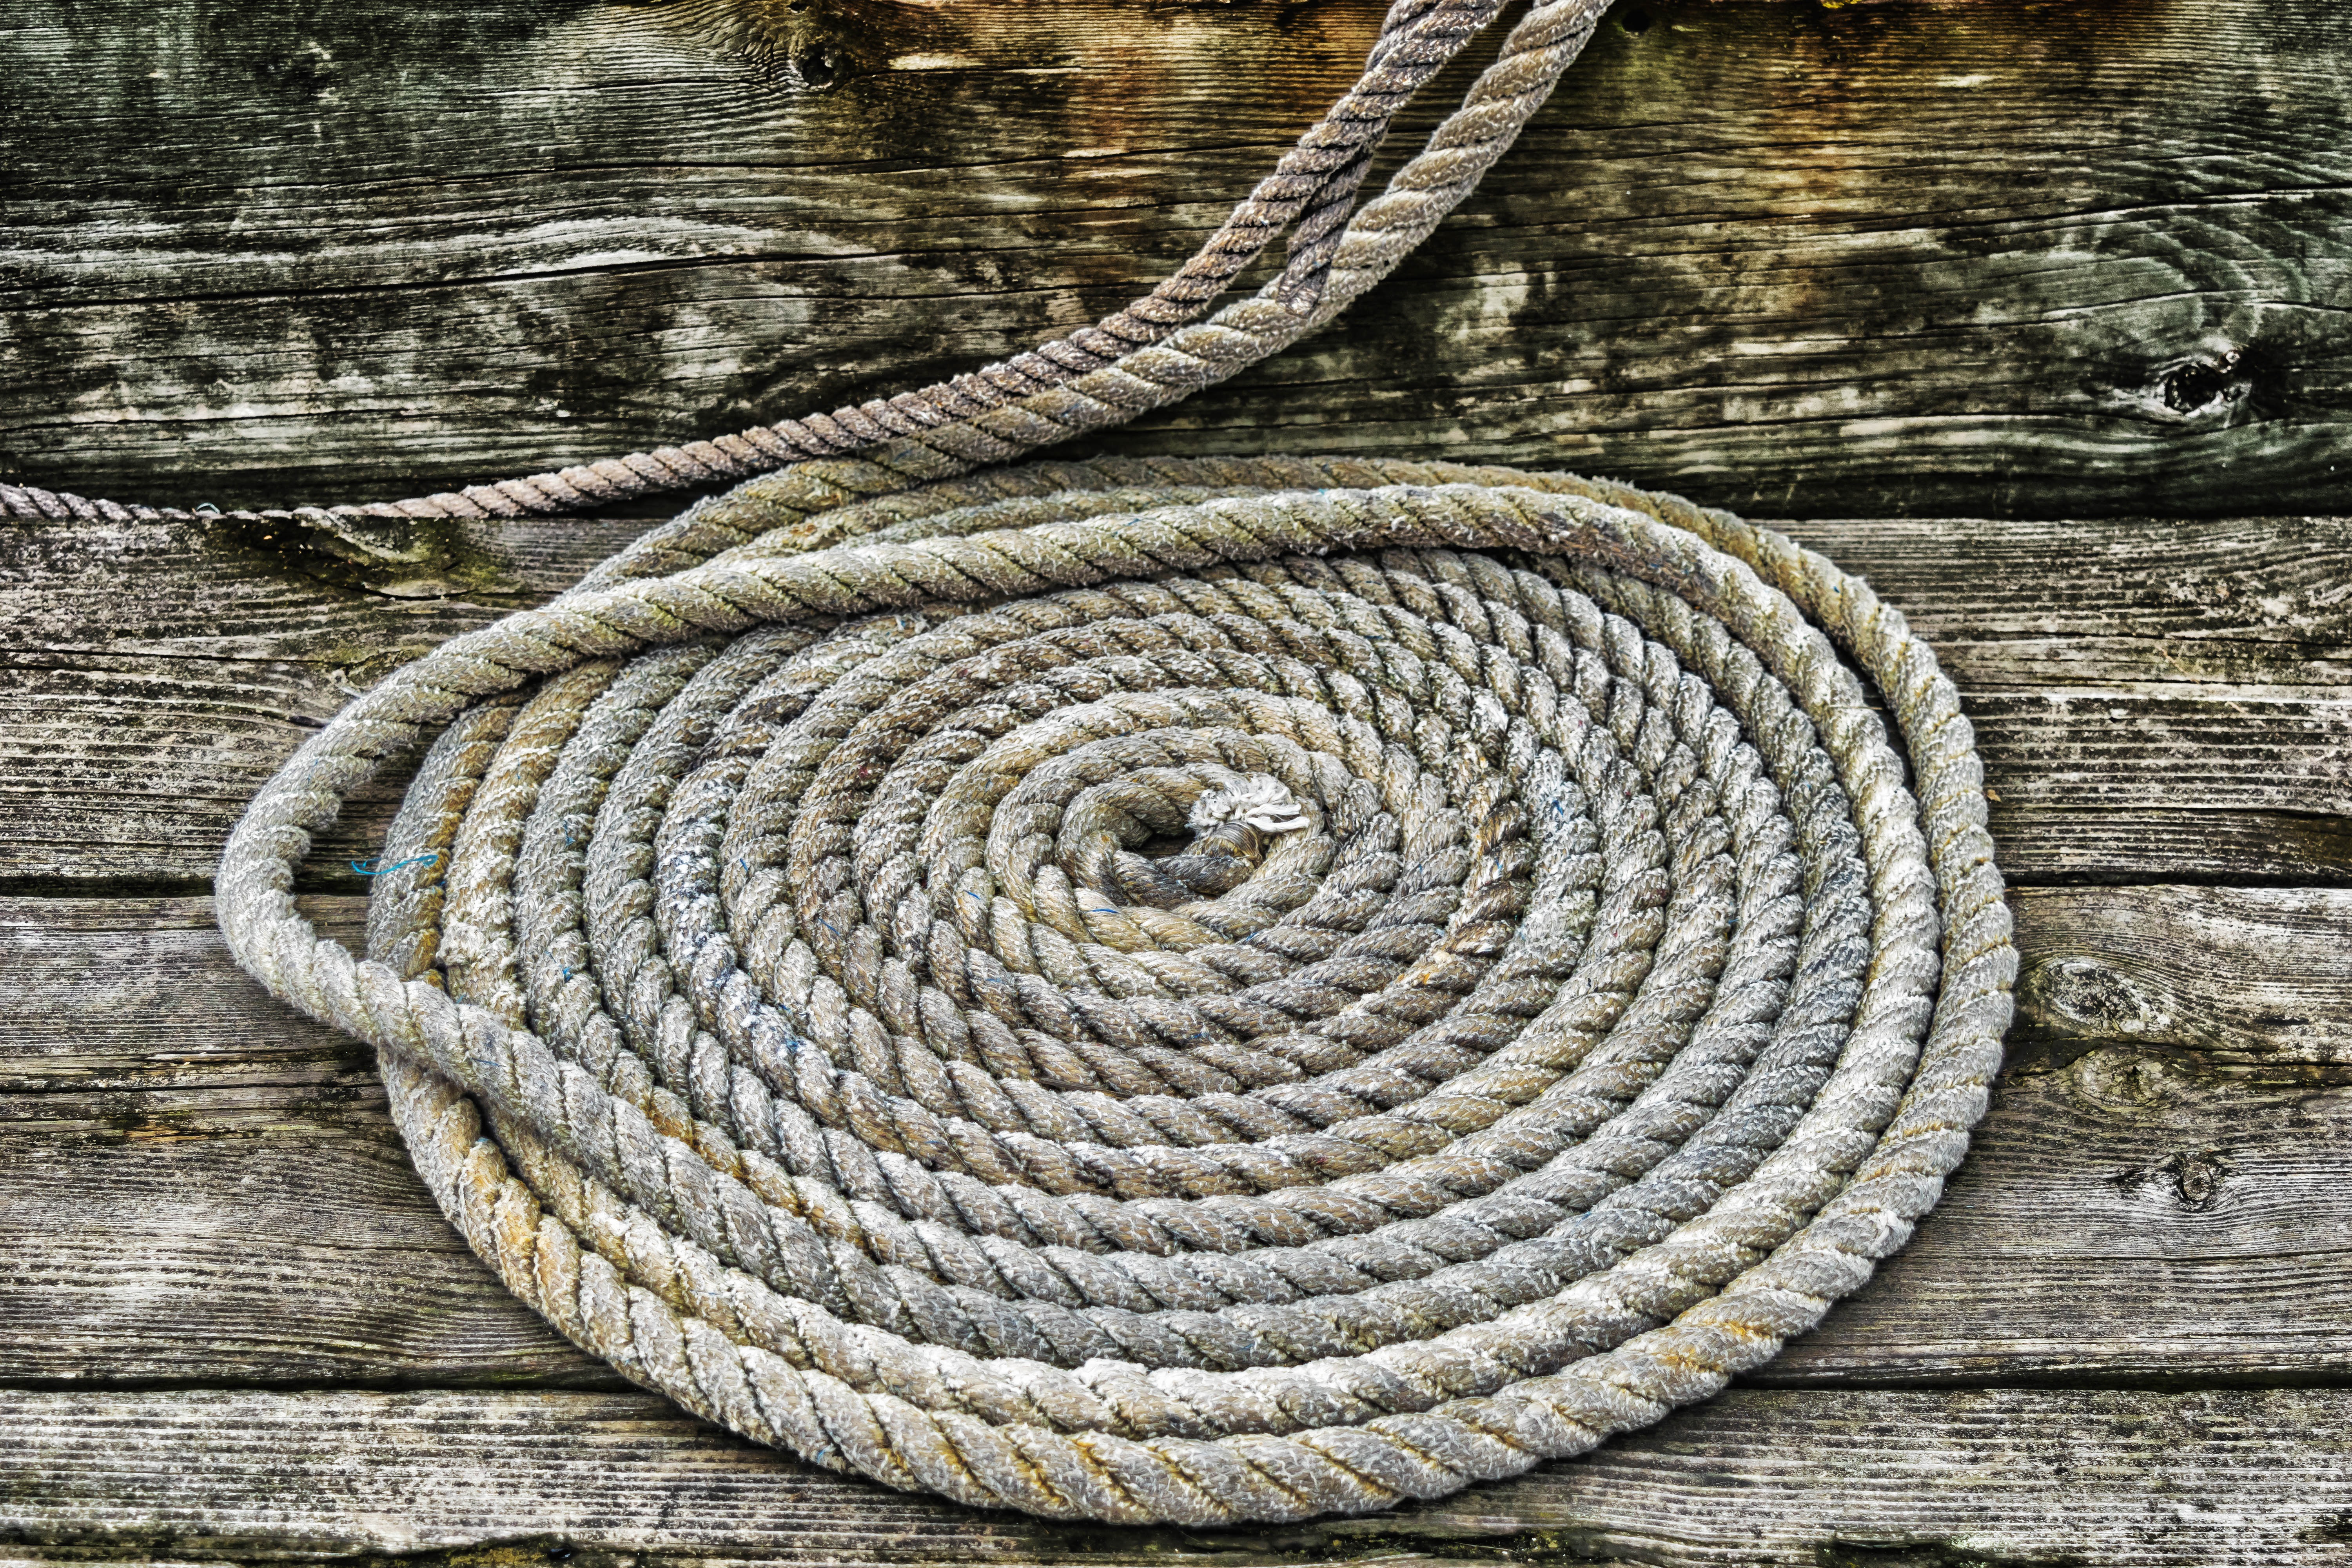
dew, rope, rein, circle, knitting, planks, turn, shipping, woven, canvas, cordage, ship traffic jams, ship accessories, flooring